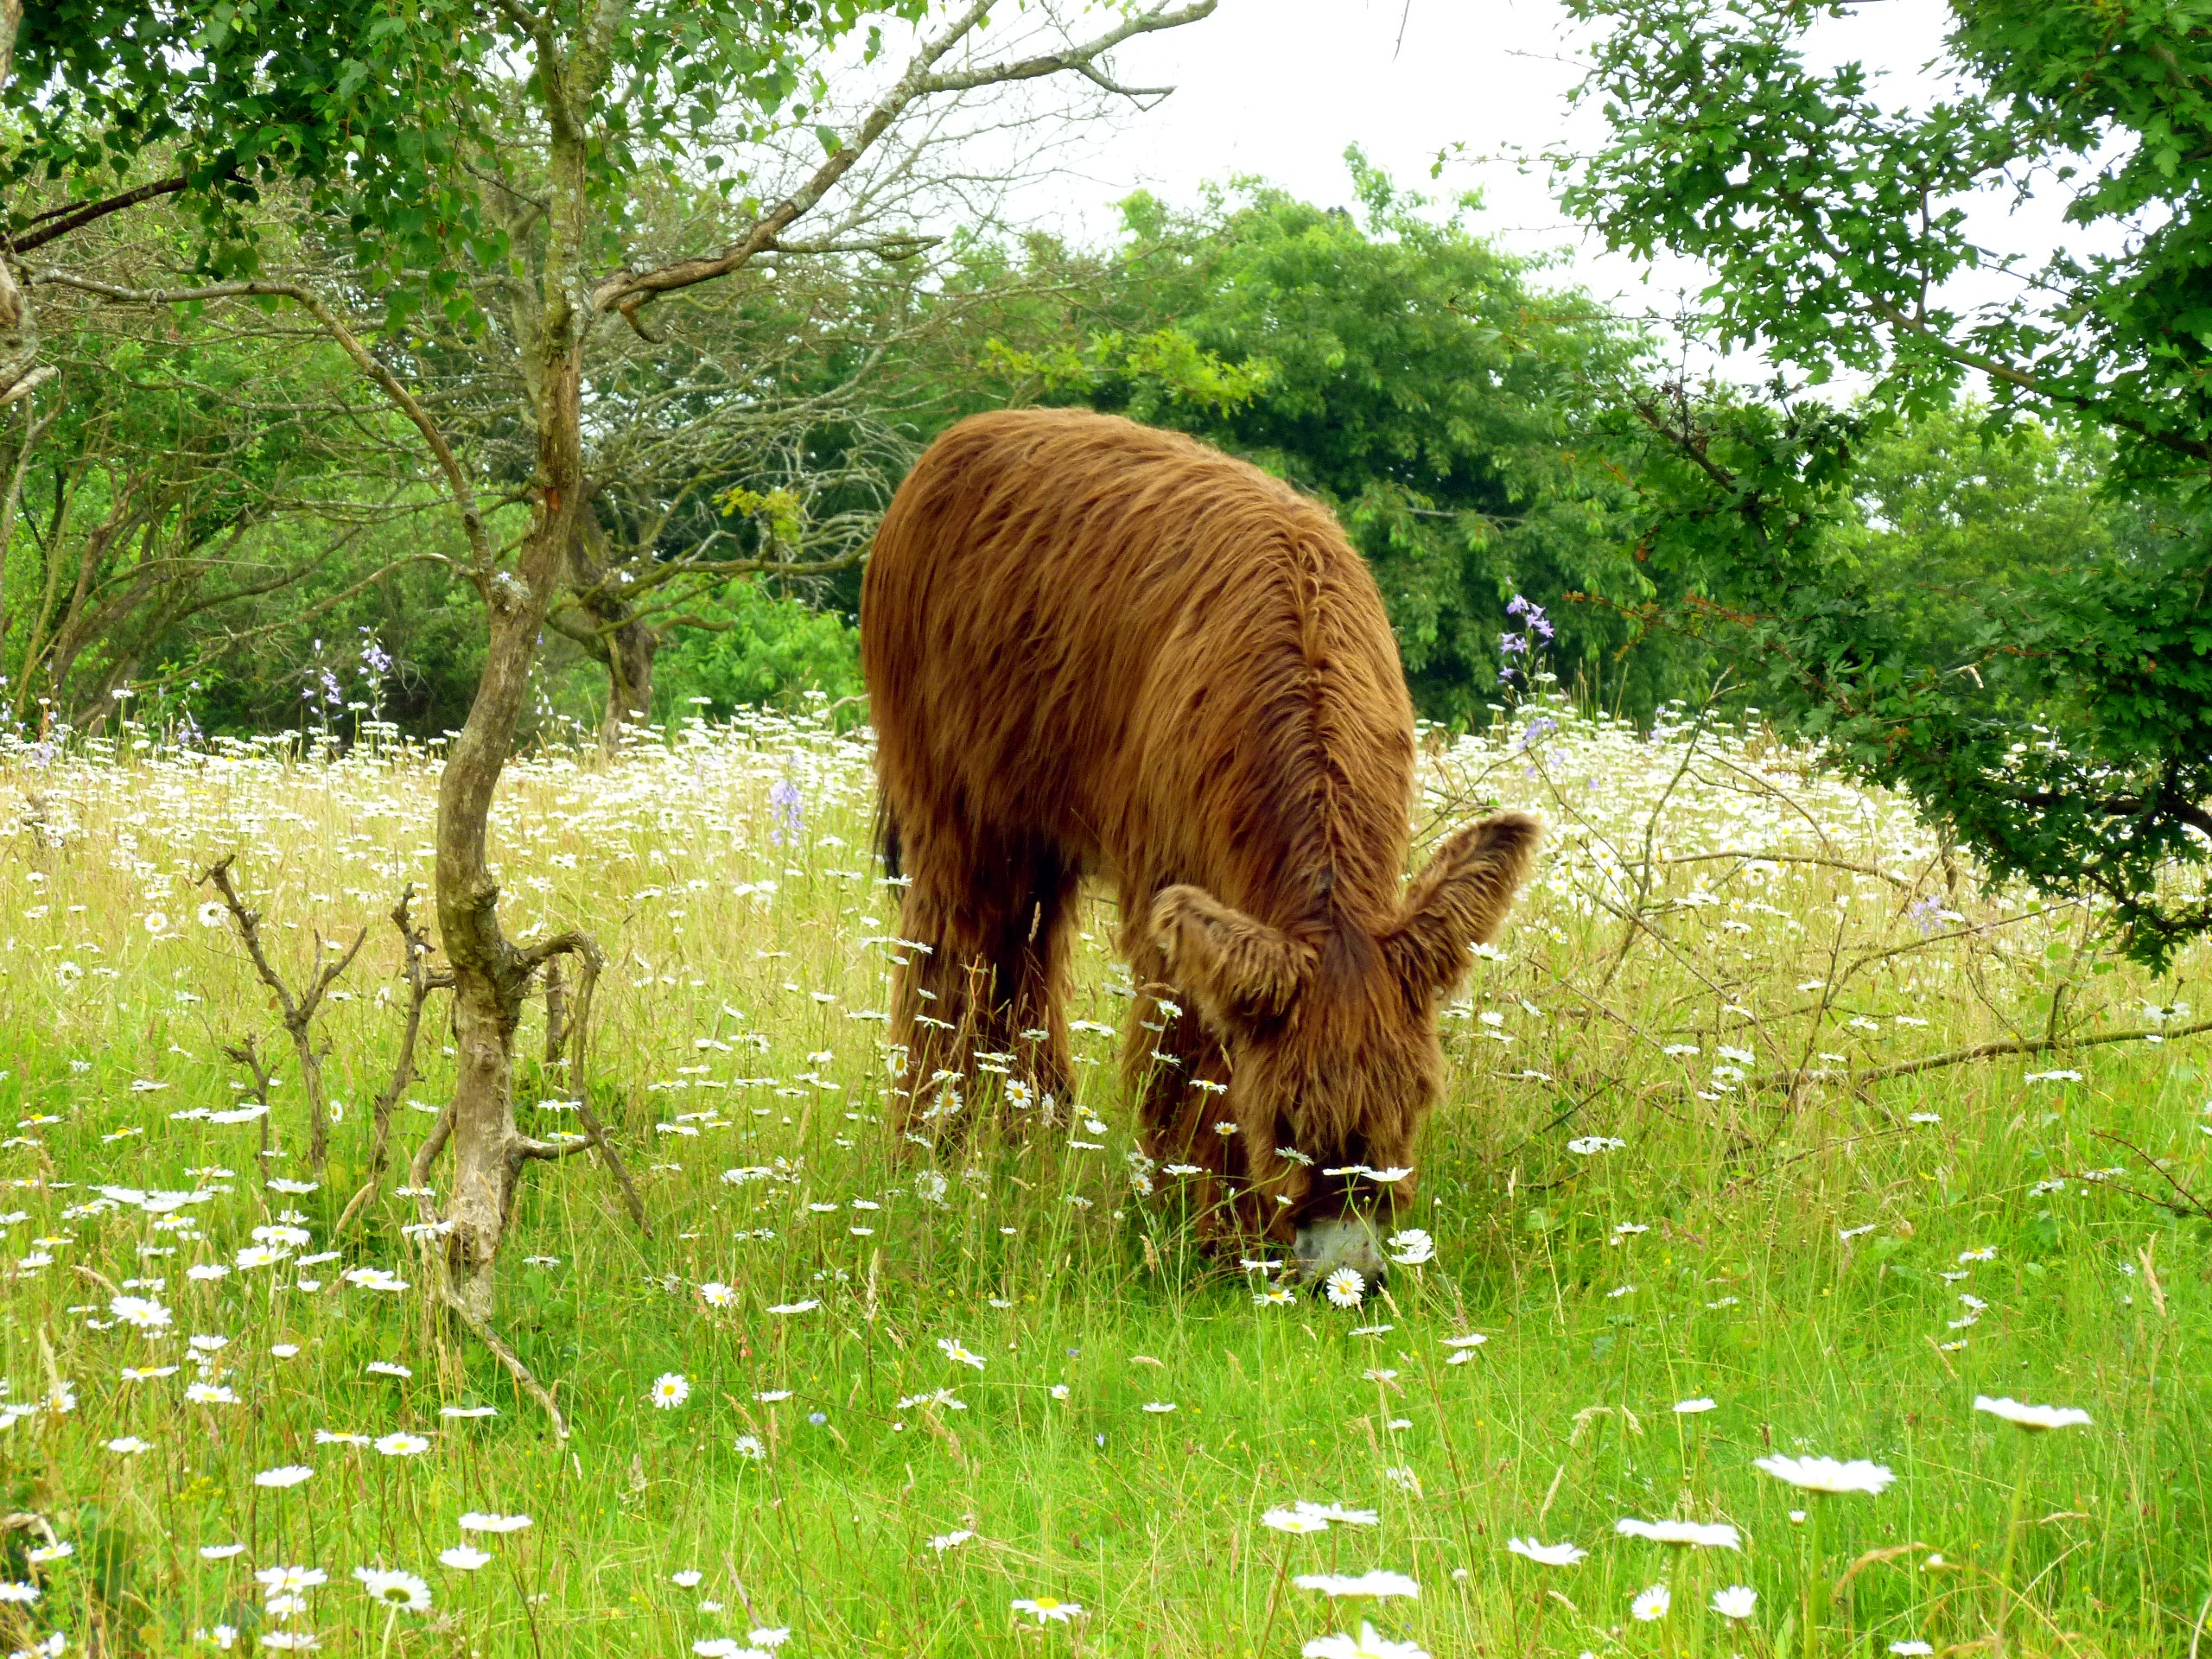
nature, grass, plant, field, farm, meadow, prairie, flower, animal, wildlife, zoo, fur, rural, green, herd, pasture, grazing, livestock, mammal, agriculture, fauna, donkey, grassland, habitat, animal world, ecosystem, flower meadow, rural area, long haired, red brown, old breed, endangered breed, archenoah, natural environment, cattle like mammal